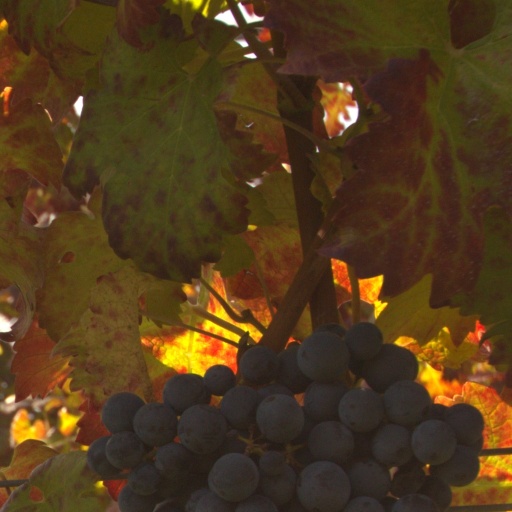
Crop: grape